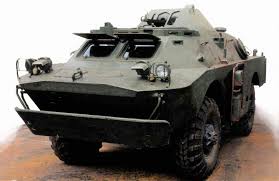
Label: BRDM